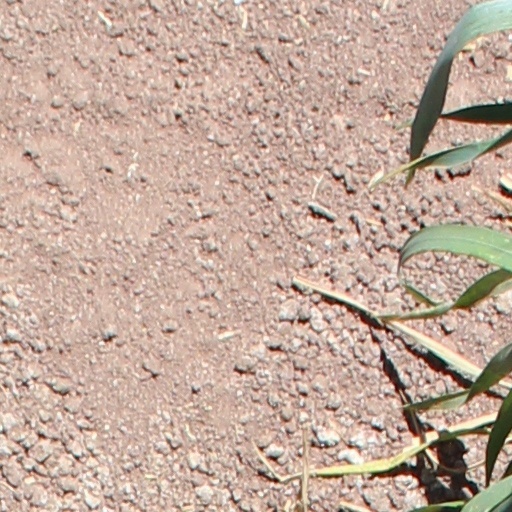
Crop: wheat